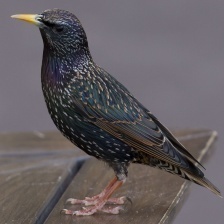
Species: COMMON STARLING
Scientific name: STURNUS VULGARIS